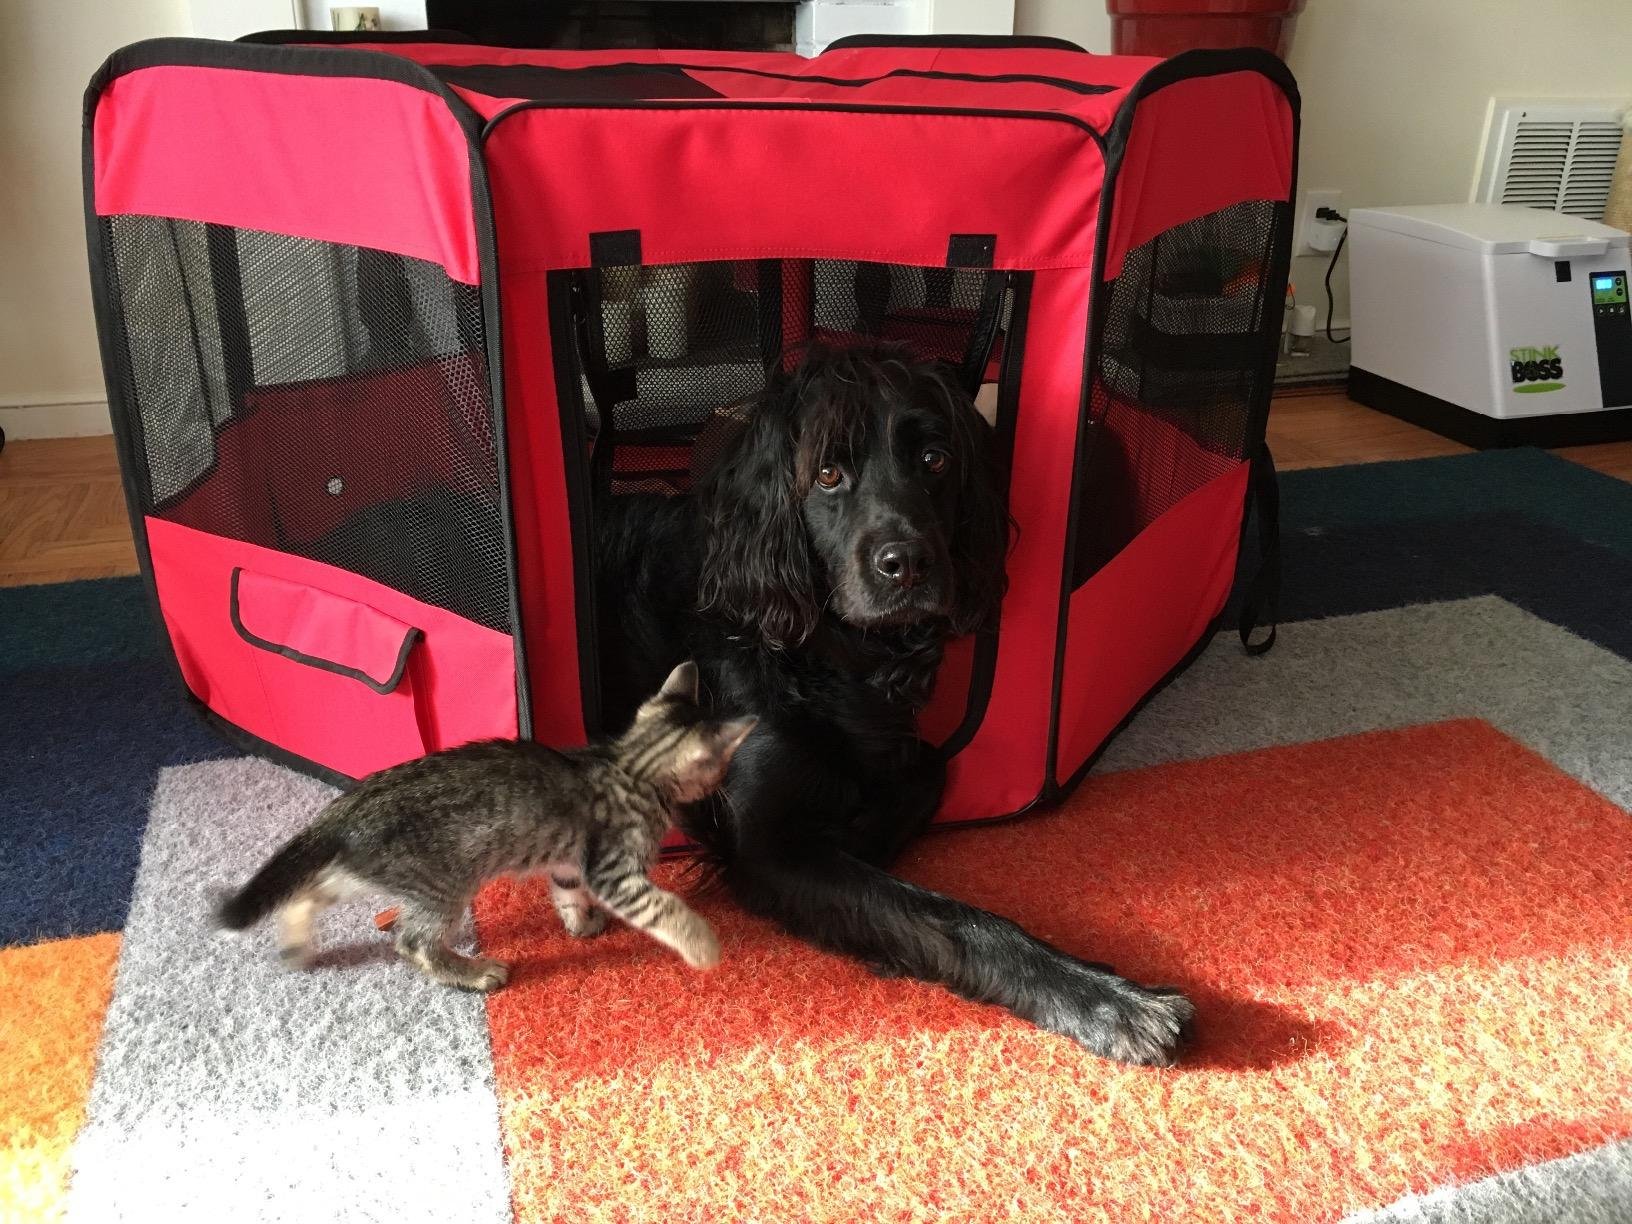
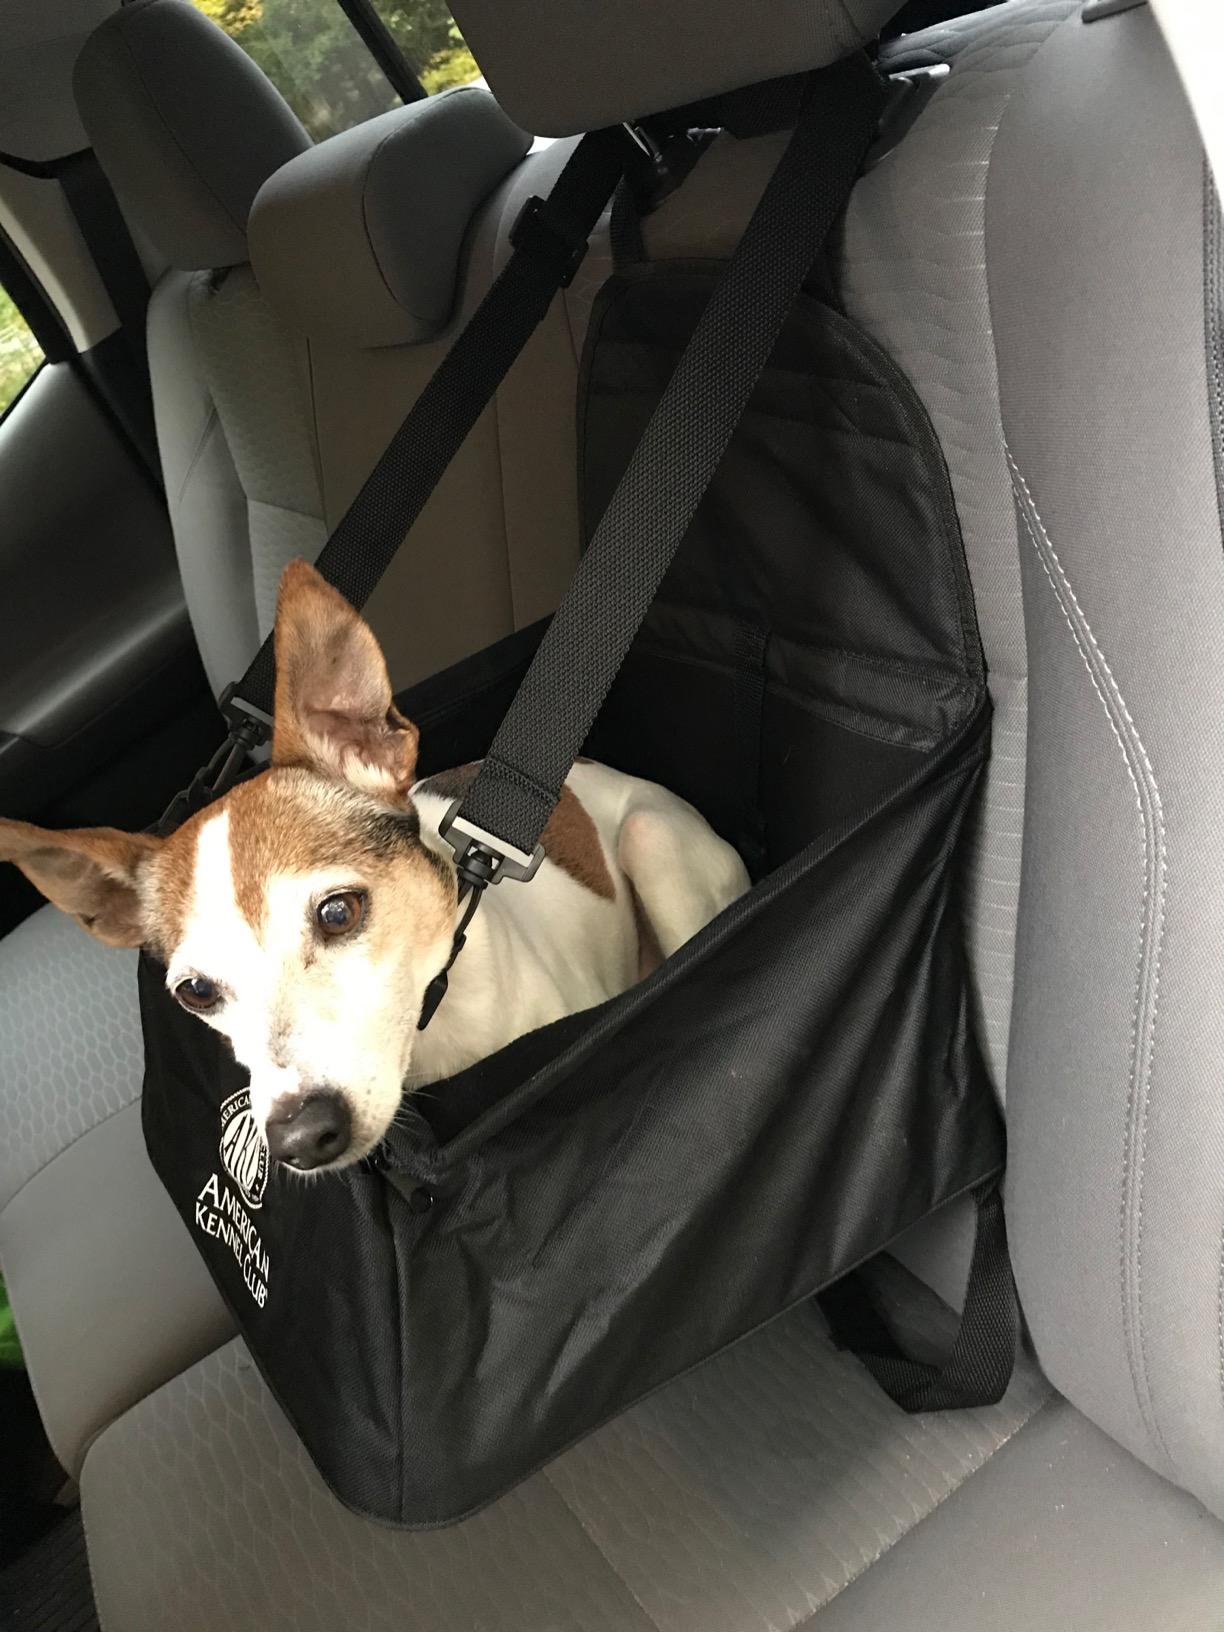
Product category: items_kennel
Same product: no